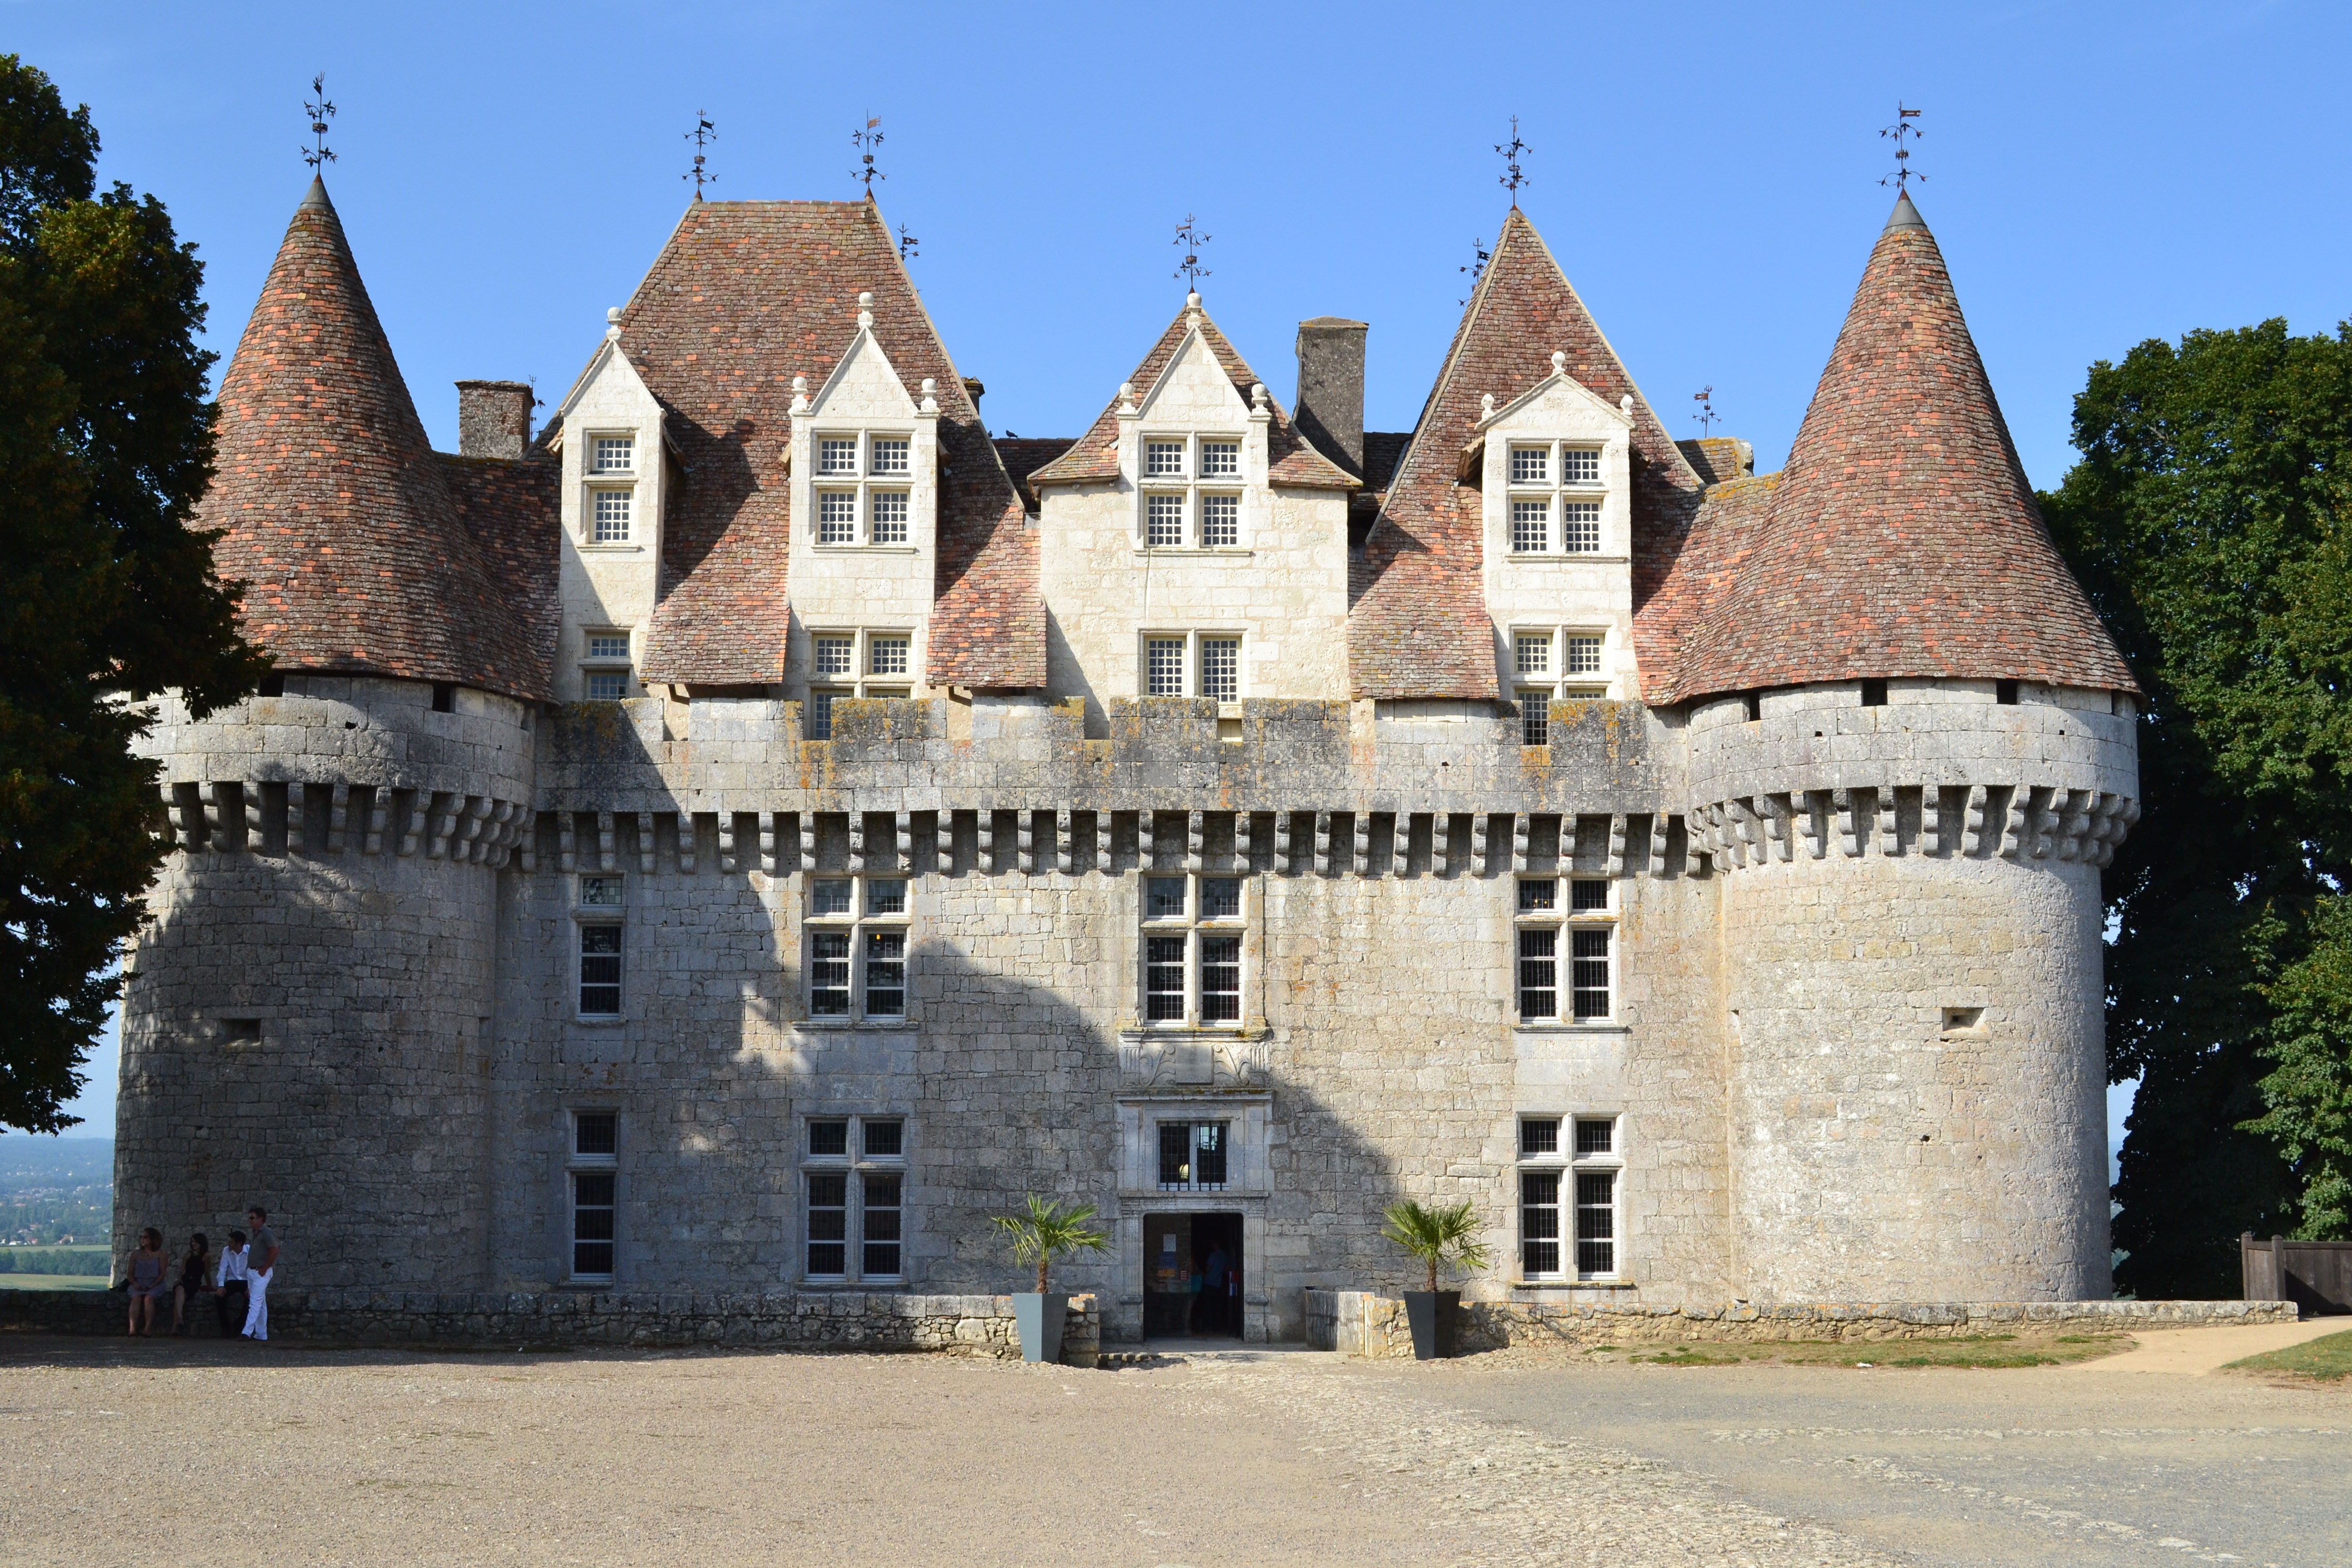
building, chateau, france, tower, castle, windows, monastery, renaissance, estate, dordogne, manor house, stately home, monbazillac, ch teau de monbazillac, renaissance chateau, historic site, water castle